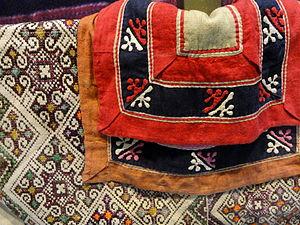
Vêtement féminin de l'ethnie Miao. Application de tissus découpés selon le motif (blanc, rouge et rose, et broderie de soie au point de croix. Musée Provincial du Yunnan, Kunming. Yunnan, Chine.
La broderie chinoise, art artisanal traditionnel de la Chine, occupe une place importante dans l’histoire de l'art chinois, et, au sein de l'industrie textile, dans l'économie chinoise. Elle est pratiquée dans toute la Chine et porte des caractères distincts selon les lieux. Au cours de son histoire et encore aujourd'hui elle se perfectionne sur le plan technique et se renouvelle dans ses choix esthétiques.
Les Hmong ou Mong, s'appelant parfois eux mêmes Laos Ungs, également connus autrefois dans les sources occidentales sous les noms de Méo, notamment sous l'Indochine française, ou Miao, forment un peuple d'Asie originaire des régions montagneuses du sud de la Chine, ainsi qu'au nord du Vietnam et du Laos. En Chine, depuis la déclaration de la République populaire de Chine, ils sont officiellement intégrés dans la nationalité Miao qui inclut différents sous-groupes tels que les Hmu, les Kho Xiong et les A hmao. Au Laos, dans les années 60, ils ont été regroupés à l'instar des peuples tibéto-birmans et Yao sous la désignation de « Lao Sung » ou « Lao Soung », les Lao d'en haut ou des sommets, en référence aux montagnards vivant à l'altitude la plus élevée. En Thaïlande, ils sont inclus dans « les tribus des collines » et sont appelés Móng ou Mieow. Au Vietnam, ils sont appelés H'mông et sont, selon le classement des 53 minorités officiellement reconnues de la R.S du Vietnam, désignés sous l'appellation « Miêu ».